Alex Chalk

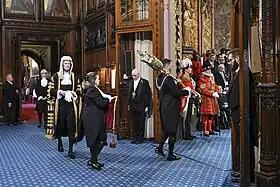
Chalk (left, in court dress) at the State Opening of Parliament, 2023

On 21 April 2023, Chalk was named to succeed Dominic Raab as Secretary of State for Justice and Lord Chancellor. King Charles III appointed him to those offices at a meeting of the Privy Council on 26 April 2023, at which he was also sworn of the council.